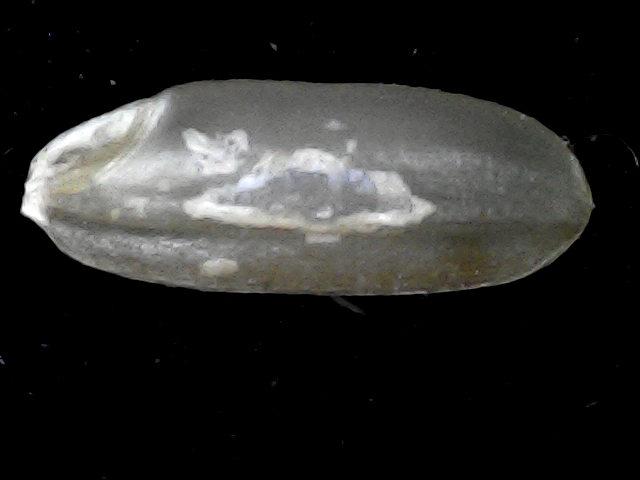
Rice variety: BD72